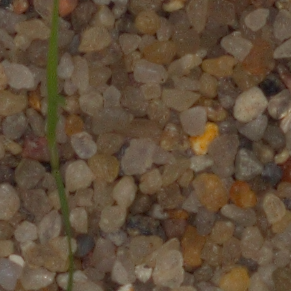
Label: loose_silkybent